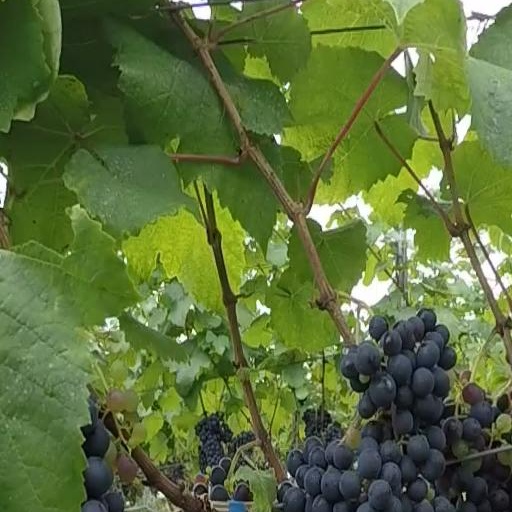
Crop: grape